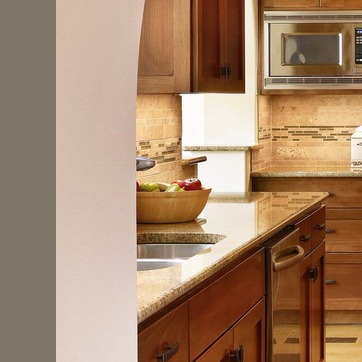
Material: food